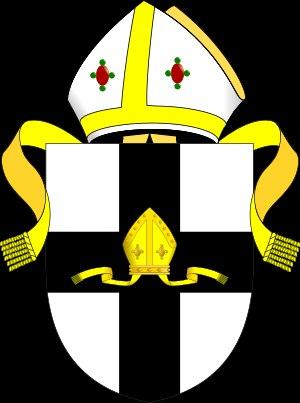
L'évêque de Carlisle est l'évêque de l'Église d'Angleterre responsable du diocèse de Carlisle. Son siège est la cathédrale de Carlisle.